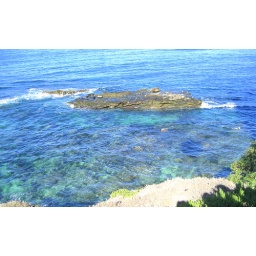
rock in the water